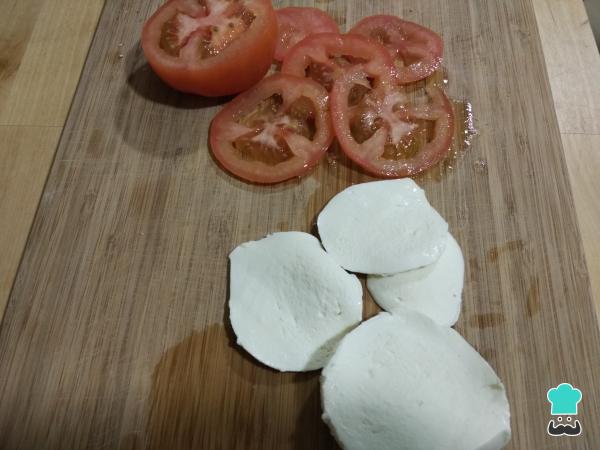
Cortamos el tomate y la mozzarella en rodajas finas, tal y como se ve en la foto. Para este plato se puede usar tomate de ensalada o tomate pera.